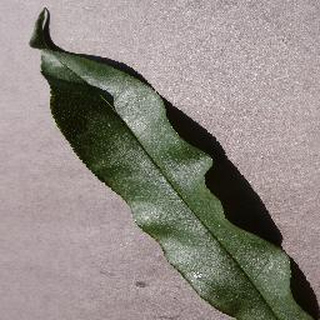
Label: healthy_peach